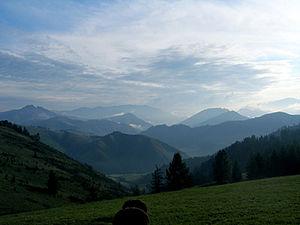
Le massif de Bachtchelak forme un massif montagneux du nord-ouest de l'Altaï dans la partie méridionale du kraï de l'Altaï. Il culmine à 2 421 mètres d'altitude.